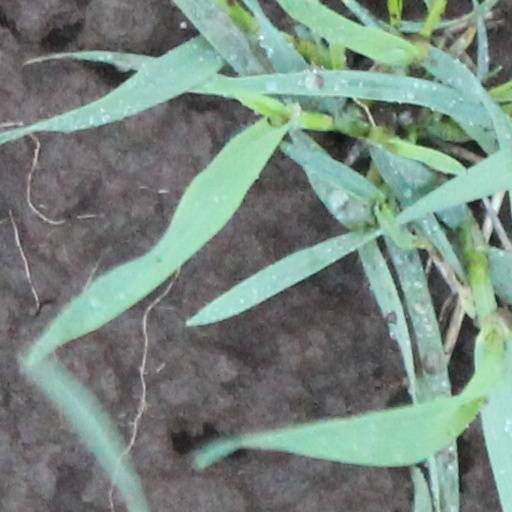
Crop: wheat